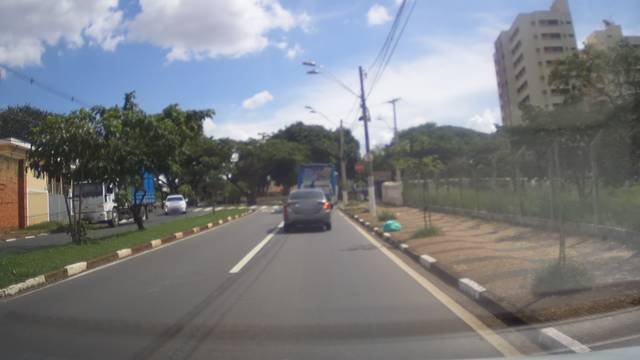
Region: Brazil
Coordinates: -22.886, -47.078